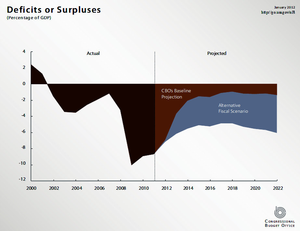
Le précipice /